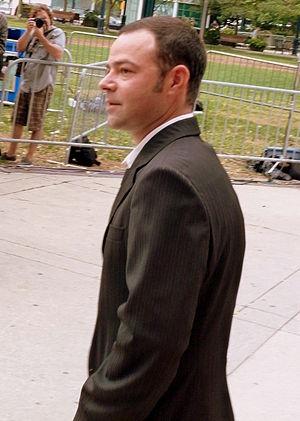
Rory Cochrane est un acteur américain né le 28 février 1972 à Syracuse dans l'État de New York.